Heaven's Basement

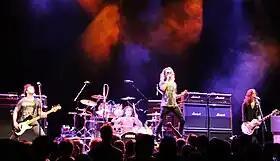
Heaven's Basement in 2012

In September 2012, the band released a single from their debut album "Filthy Empire" entitled "Fire, Fire". John Feldmann produced, co-wrote on, and mixed the album. The band promoted this with a month-long European tour with Halestorm and the band's first ever appearance in America playing alongside The Darkness at Club Nokia in Los Angeles on 24 October 2012. They then went on to do a UK and European tour with Seether in November 2012 and finished off 2012 with a show at the Camden Barfly, London on 18 December 2012. The band returned to perform at Carolina Rebellion and Rock on The Range through the spring and summer of 2013. They had some show dates with Buckcherry, before returning to the UK for their headline run in July. The band then went on tour in the US and Canada with The Pretty Reckless and Louna. They closed out the year in the UK and Europe with Black Veil Brides. They were subsequently scheduled to perform throughout Australia as part of the 2014 Soundwave Festival.